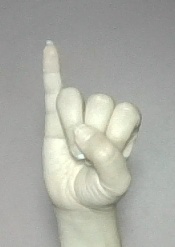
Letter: meem